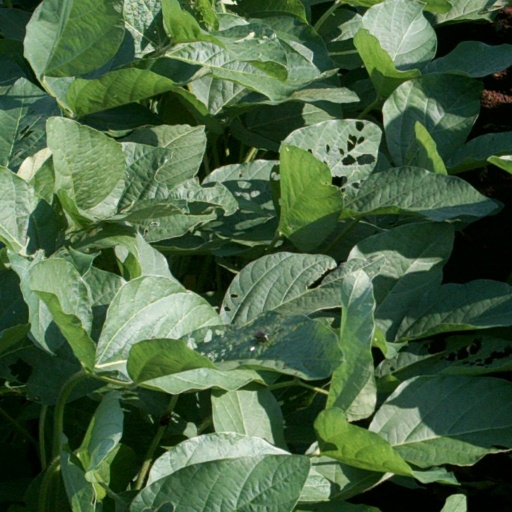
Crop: soybean